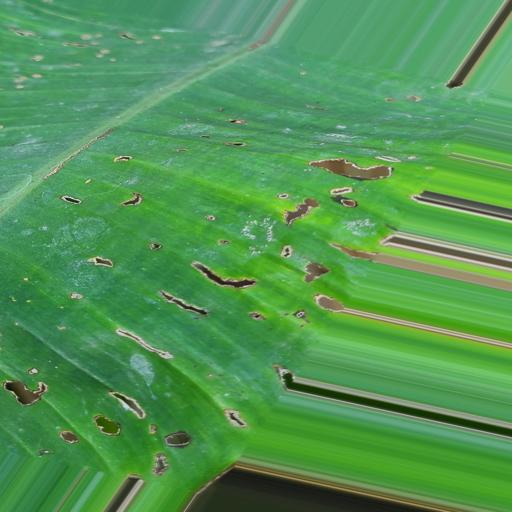
Label: insect_pest